Theatre of Jersey

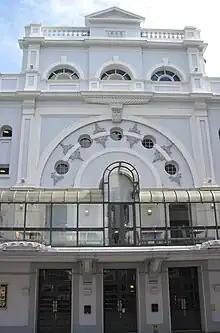
Jersey Opera House

Theatrical impresario Tommy Swanson purchased the Opera House at the end of the 1959 summer season. He undertook major renovations, adding 15 extra boxes, and returning it to live entertainment. Swanson sold the venue to Dick Ray who ran the theatre until selling it to the States of Jersey in 1995 but continued to run the venue until the end of the Jersey Greenroom Clubs pantomime in January 1997.